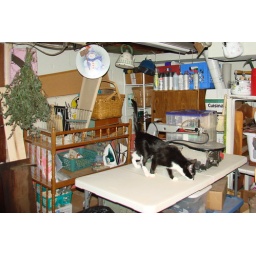
For my scroll saw, glass grinder, spray paints and under the table are tubs of scrap stained glass and glass blocks.